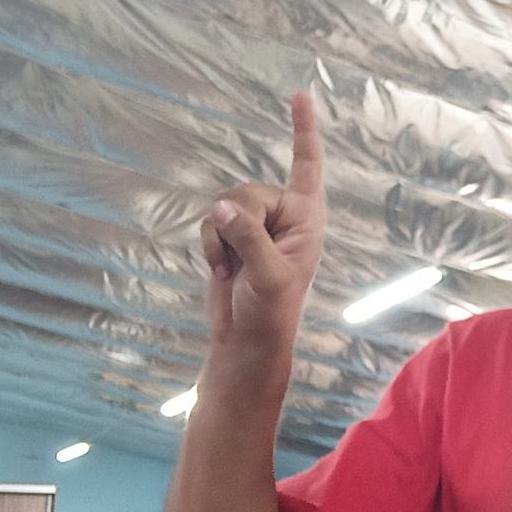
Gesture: one